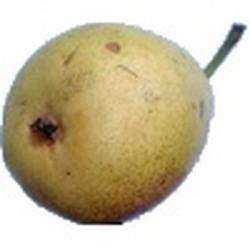
Label: Pear